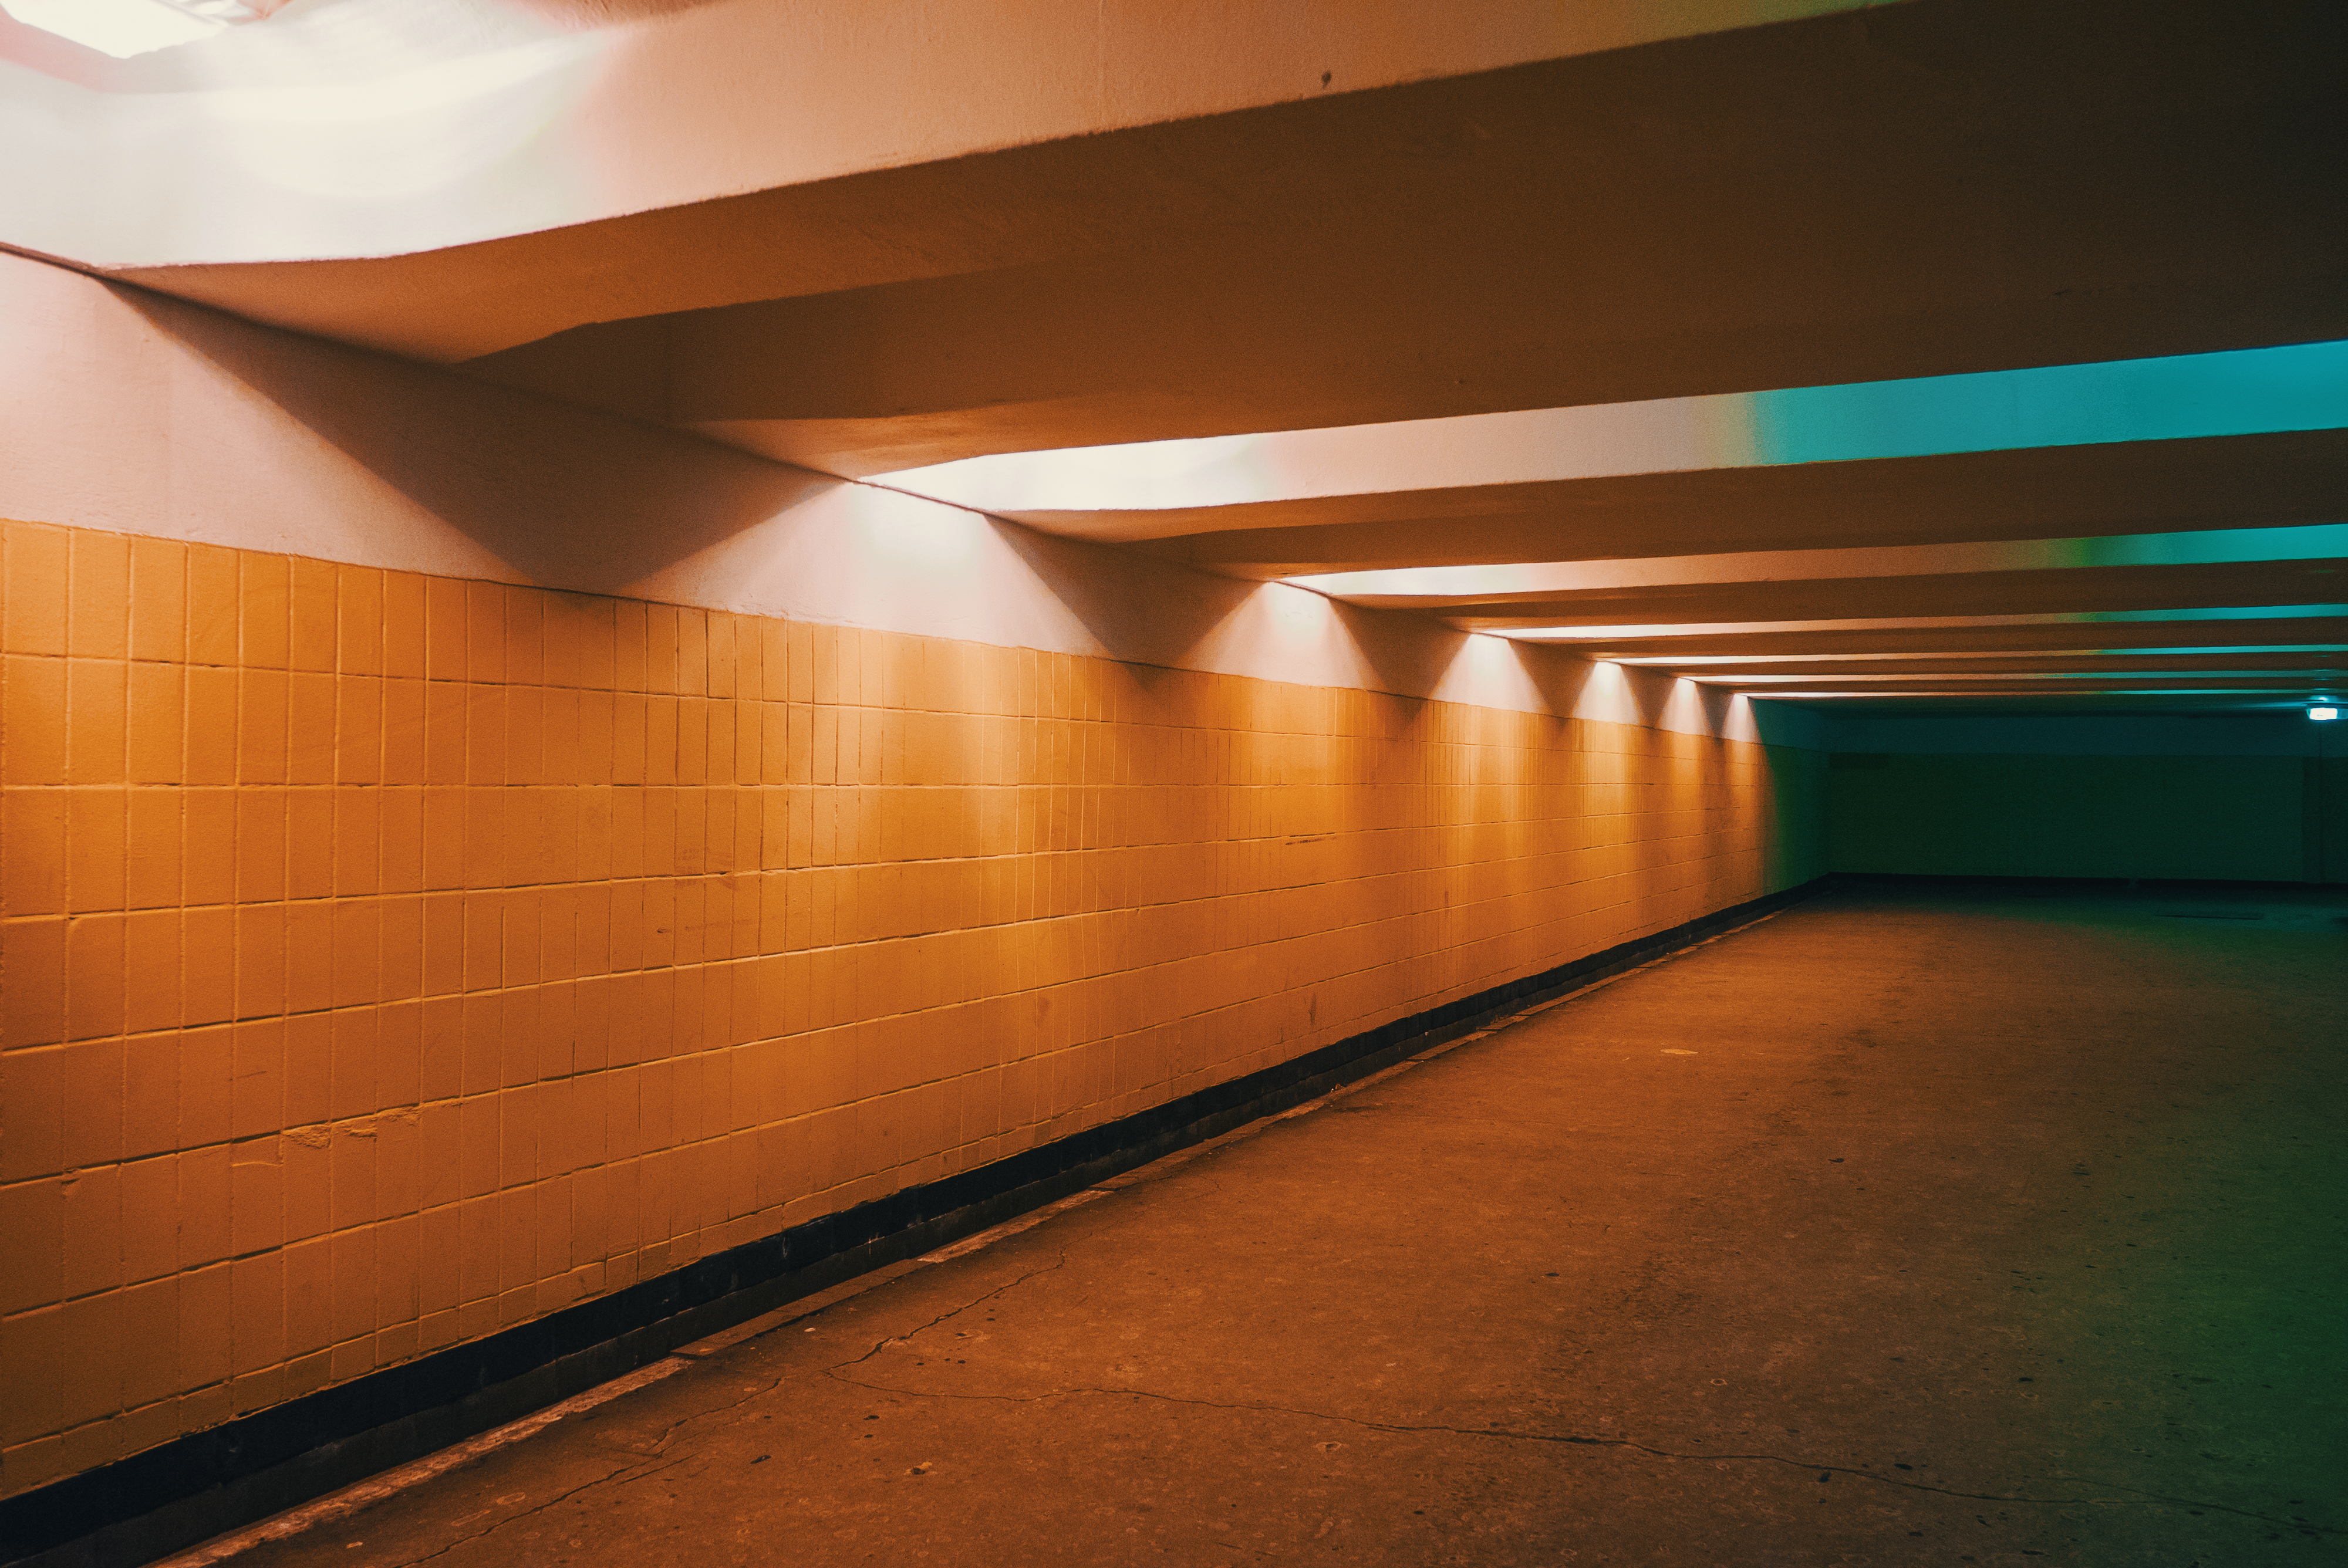
images, amber, wood, flooring, floor, Tints and shades, ceiling, space, composite material, building, symmetry, concrete, rectangle, road, road surface, shadow, horizon, room, darkness, hardwood, city, light fixture, night, reflection, art, overpass, daylighting, evening, subway, plywood